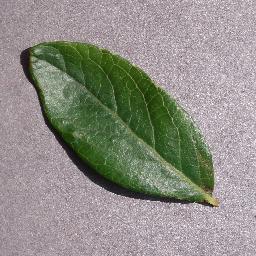
Label: Blueberry___healthy